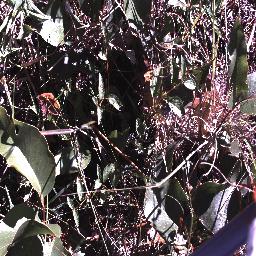
Label: negative